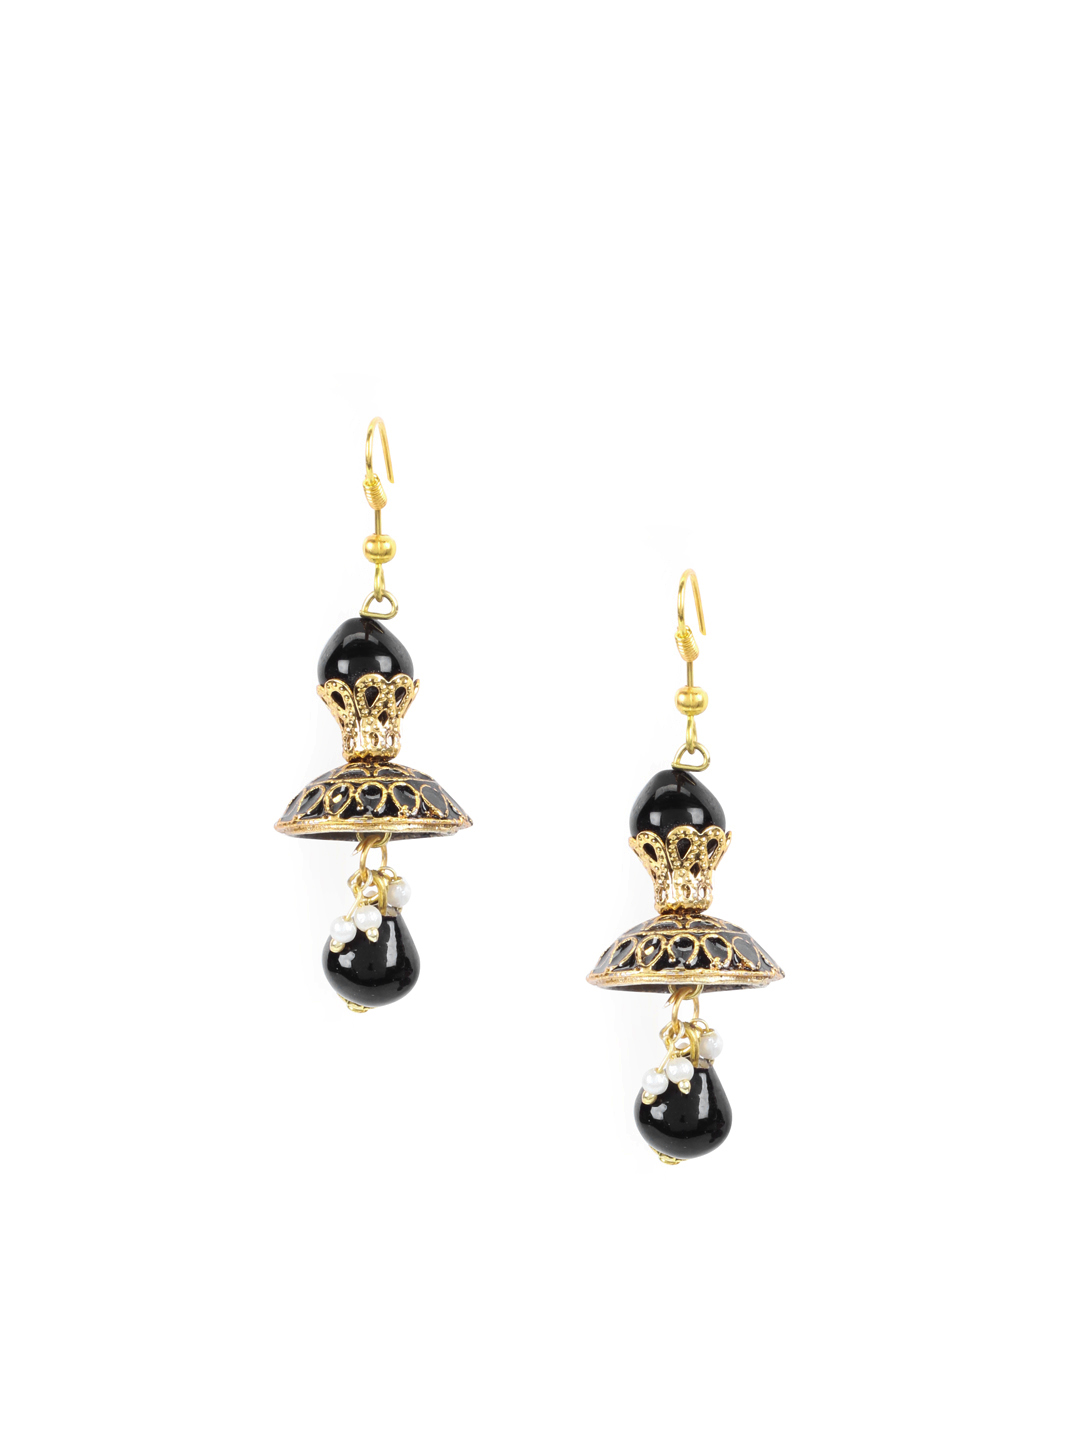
Adrika Black Earrings
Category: Accessories / Jewellery / Earrings
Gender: Women
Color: Black
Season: Summer 2012
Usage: Casual